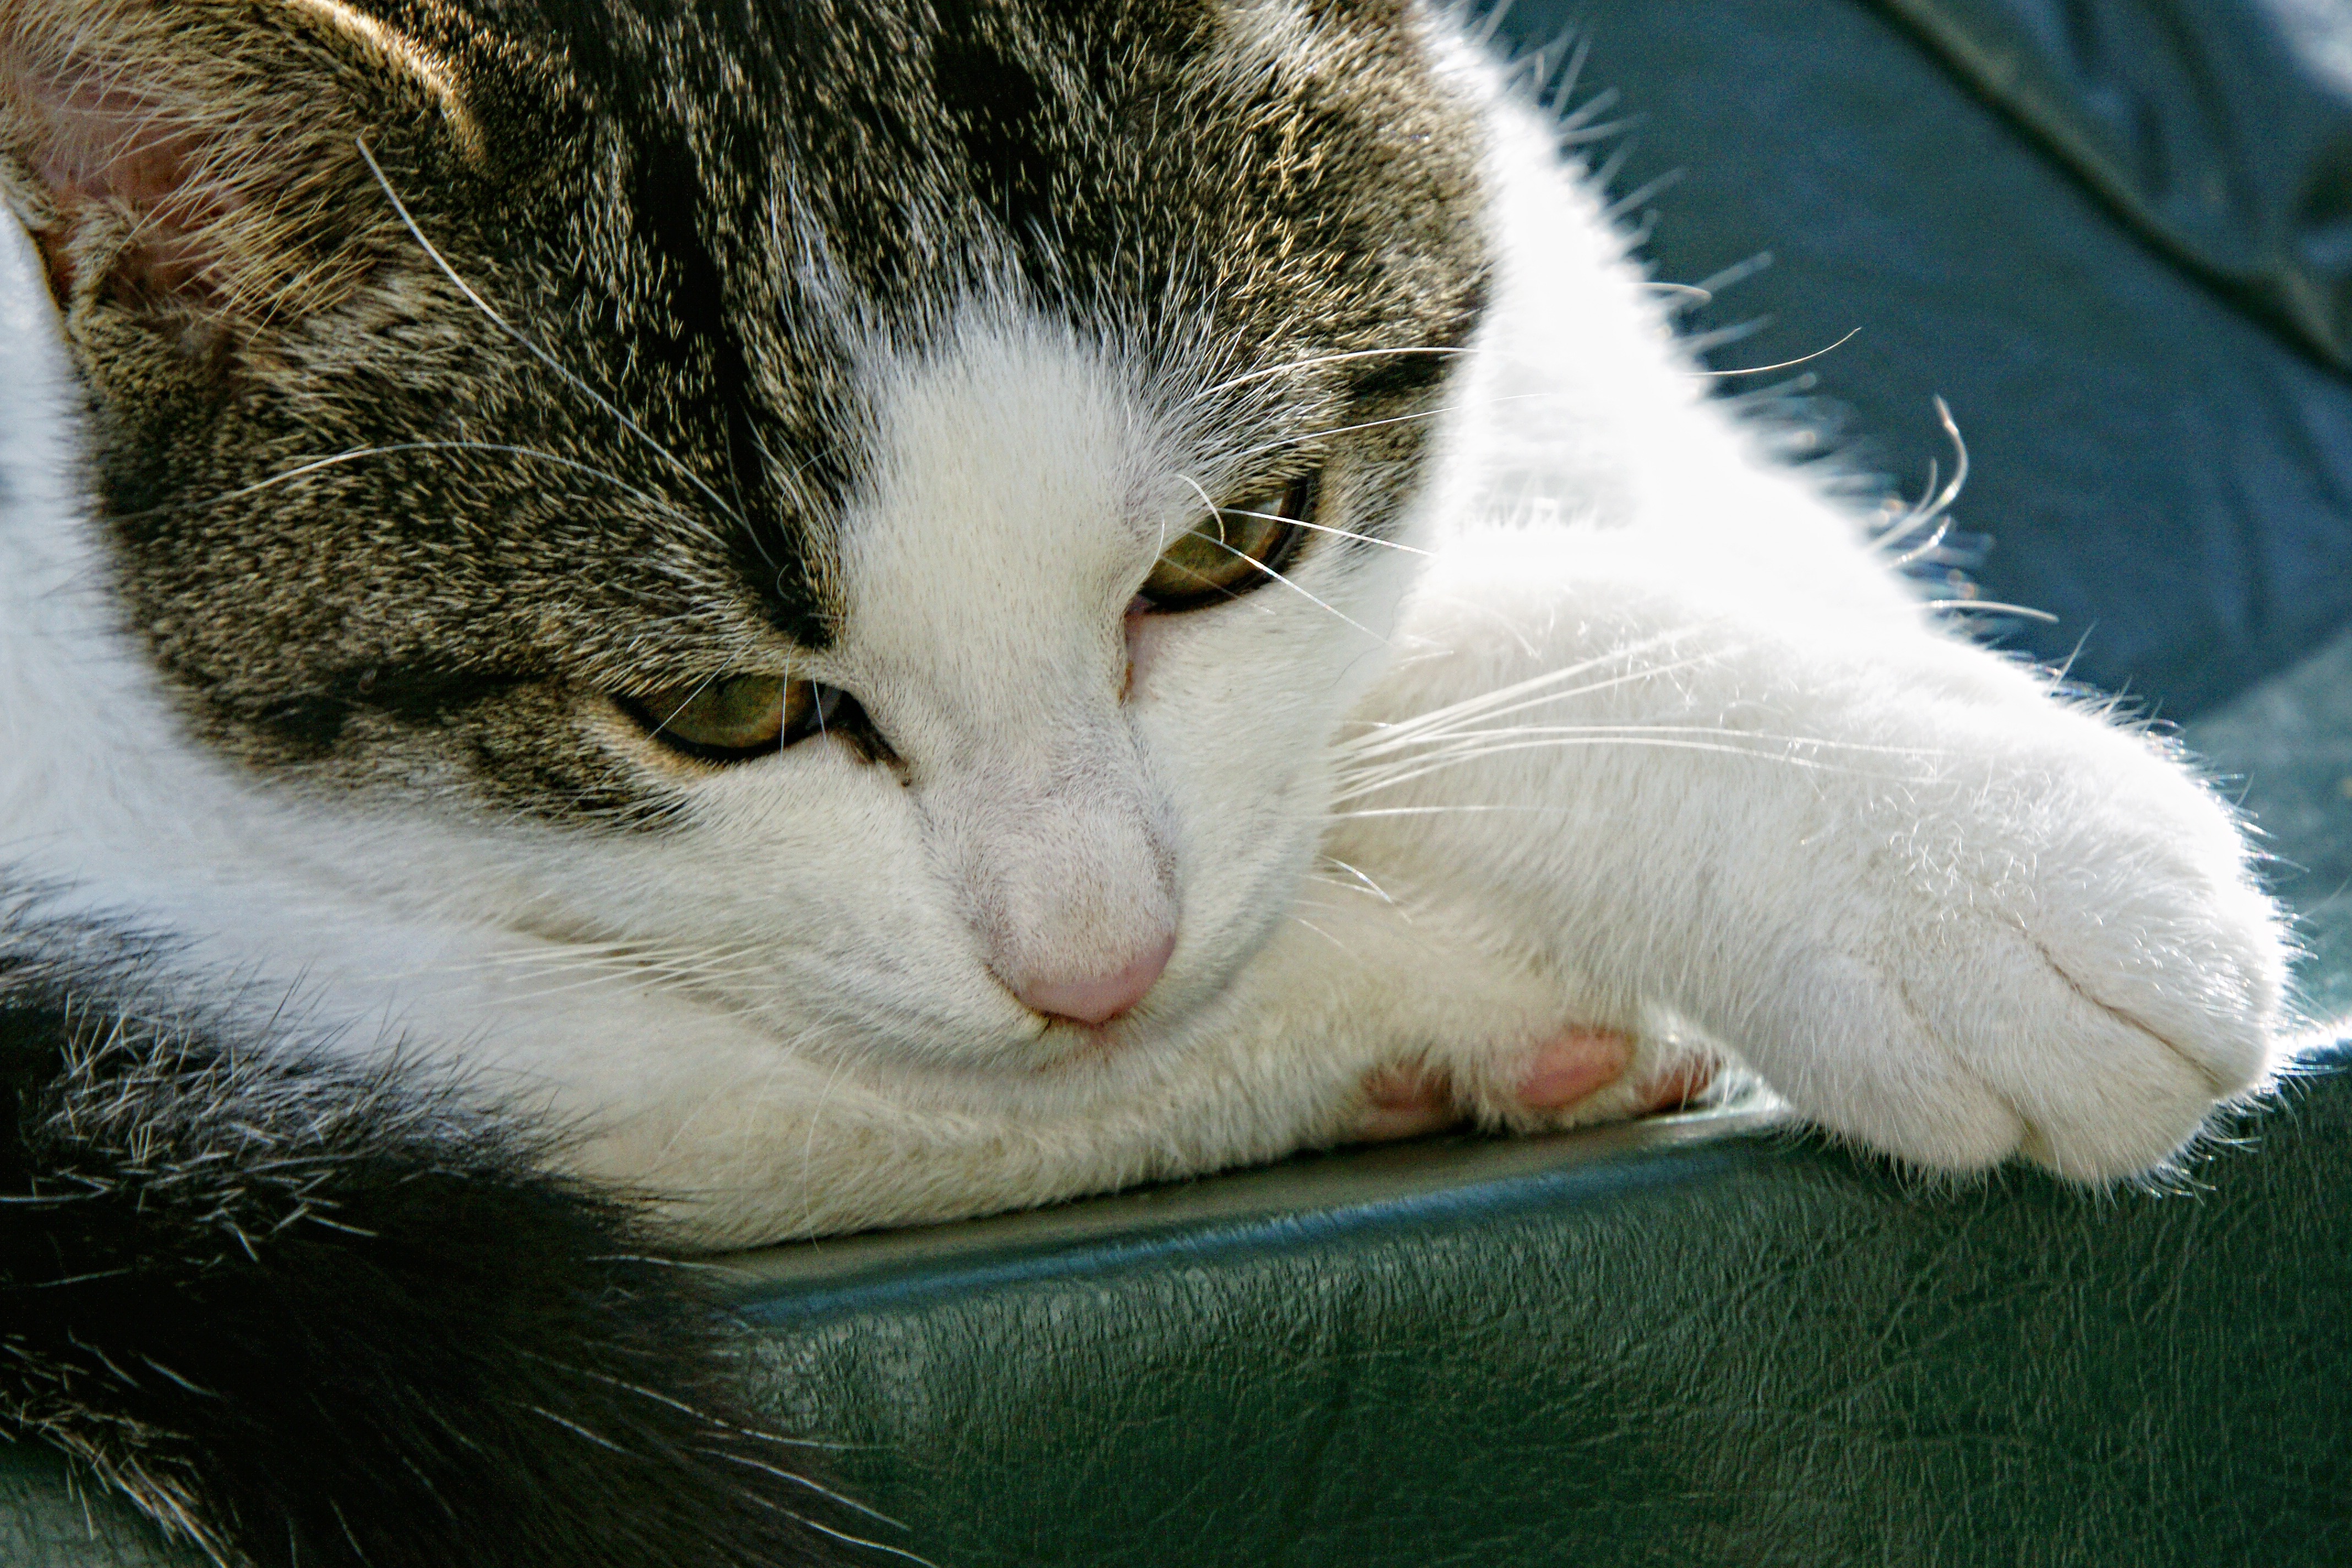
animal, kitten, cat, mammal, yawn, close up, nose, whiskers, vertebrate, domestic cat, relaxed, european shorthair, small to medium sized cats, cat like mammal, domestic short haired cat